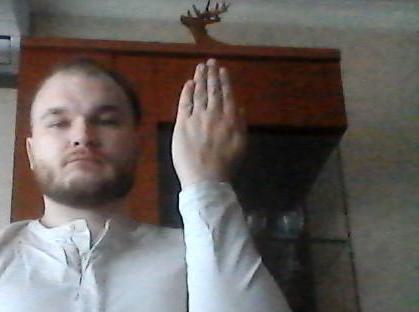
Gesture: stop_inverted